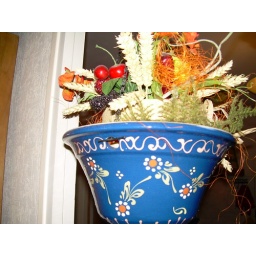
This flower basket was in Jacques and Catherine's house, and I thought it looked photogenic. One might possibly think I was photo-happy.